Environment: real
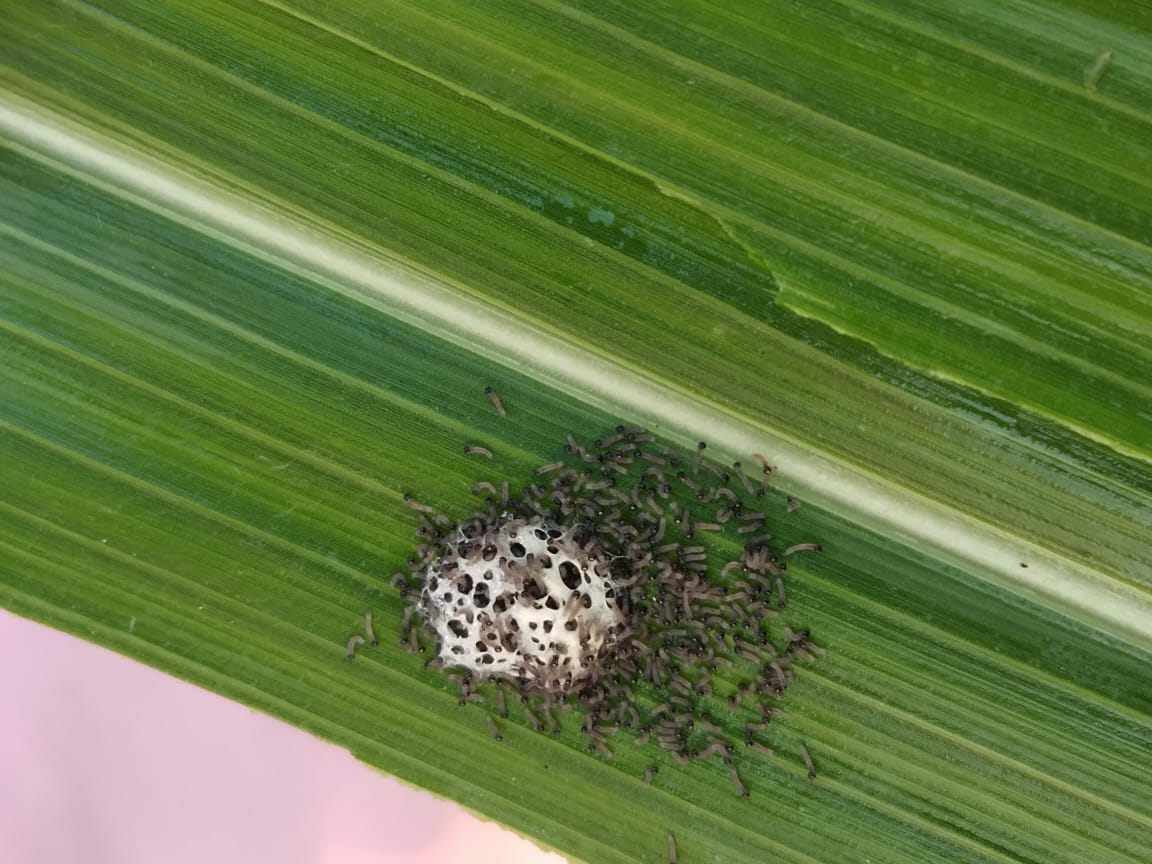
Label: fall_armyworm